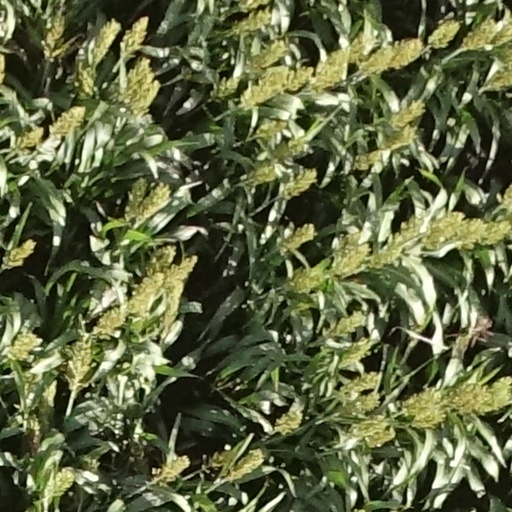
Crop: sorghum